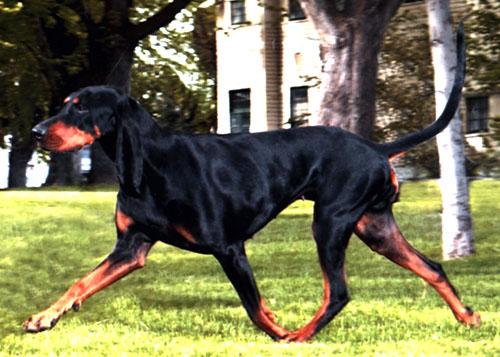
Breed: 225-n000062-black_and_tan_coonhound